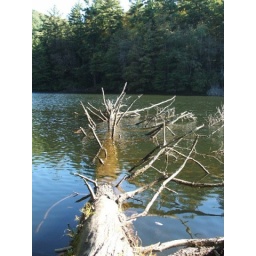
tree in water